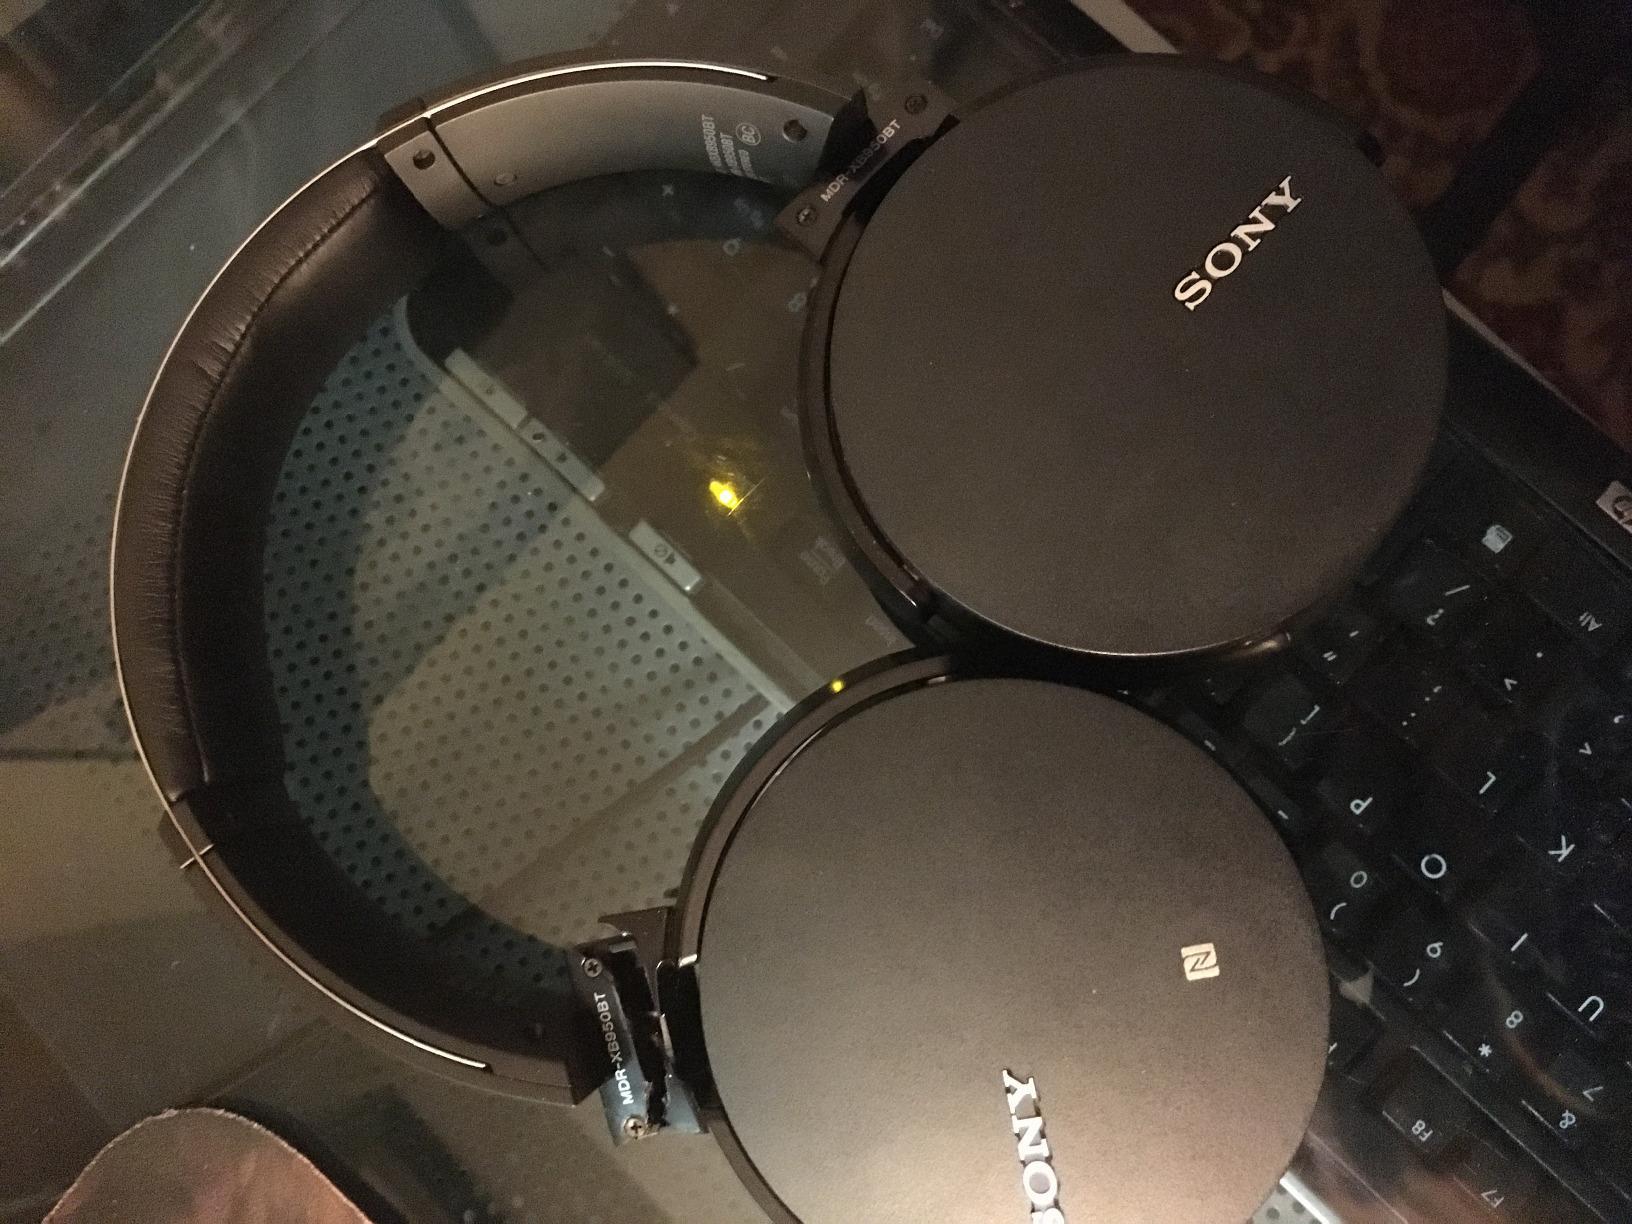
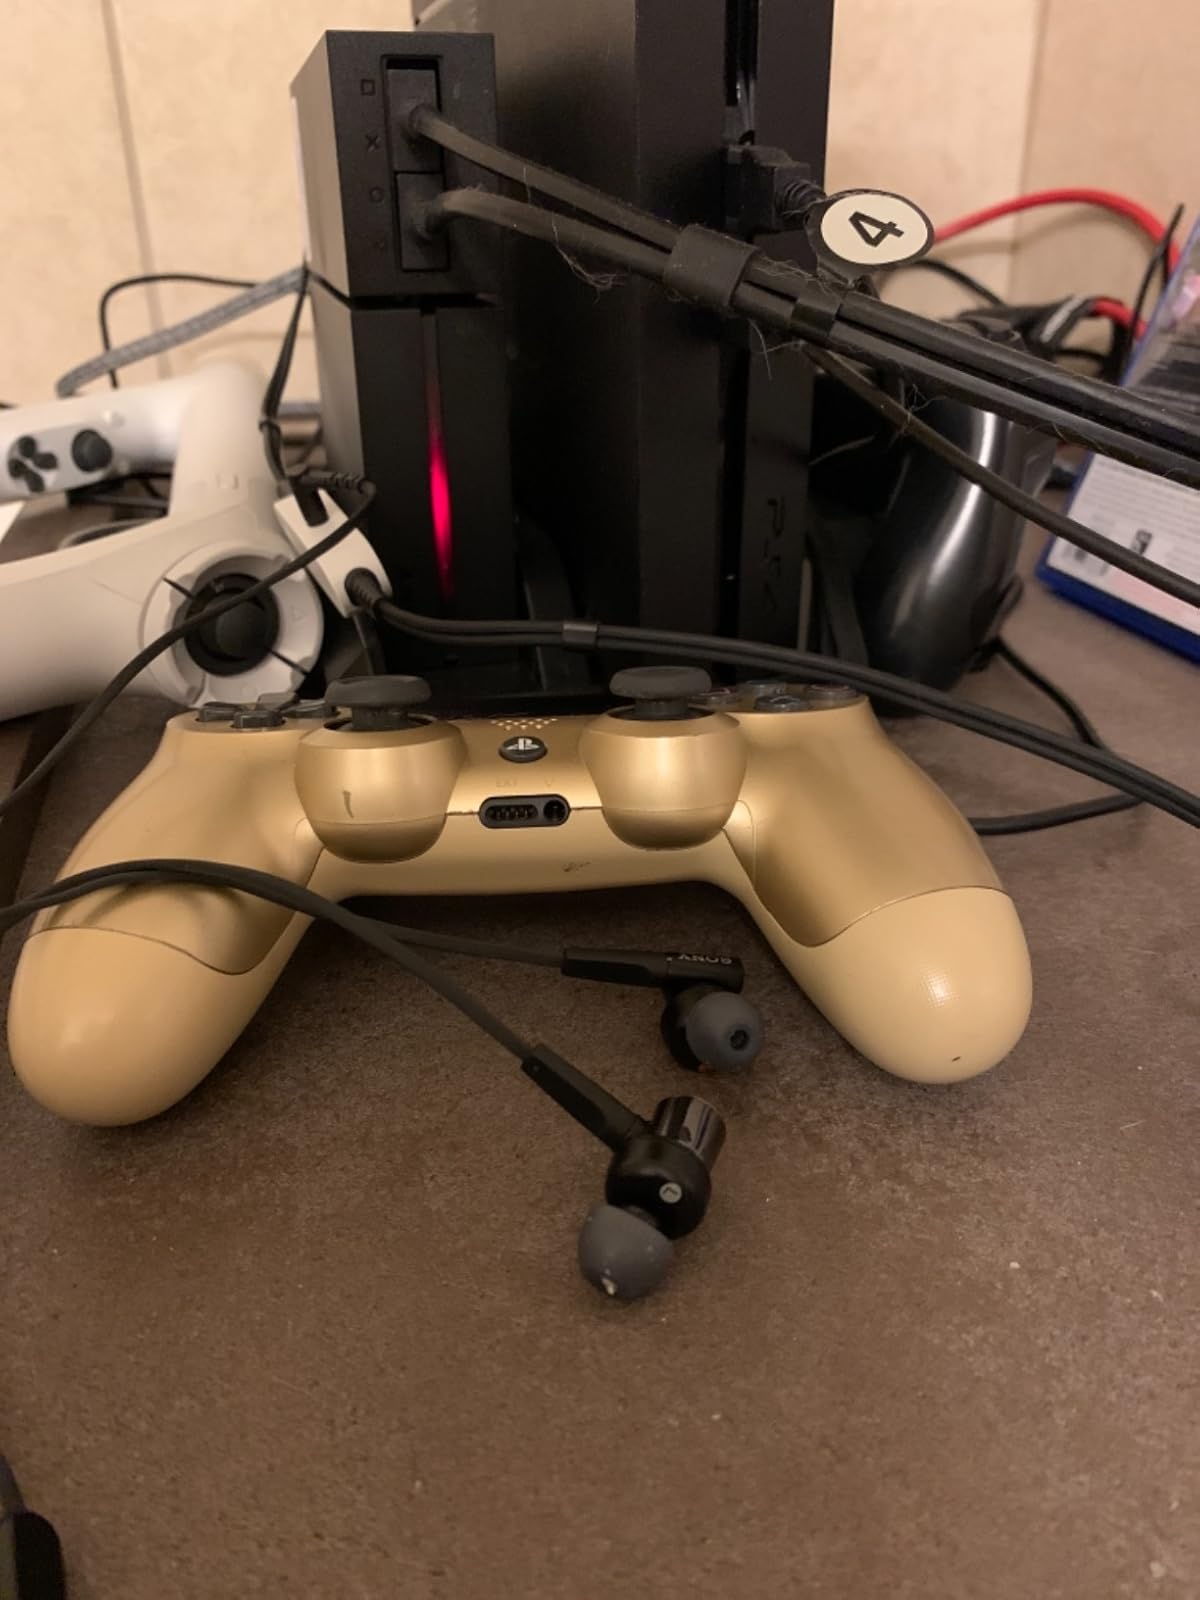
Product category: headphones
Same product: no